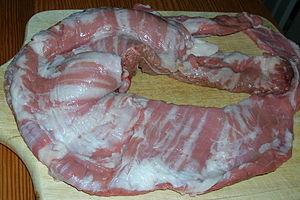
Hampe de veau
La hampe est un morceau de viande de bœuf, de veau, ou de cheval, situé sur le quartier arrière de l'animal dans une découpe à la française. Elle correspond au diaphragme et à son attache aux côtes. Cette « pièce noble » fait partie des morceaux à fibres longues, comme l'onglet ou la bavette ; elle est principalement préparée comme grillade. Elle se présente sous la forme d'une longue bande de viande plate à larges fibres transversales, qu'il n'est pas besoin de dédoubler avant de griller. Lorsque la hampe est bien préparée, elle donne une viande tendre, sapide si le morceau est suffisamment rassis et très saignante.